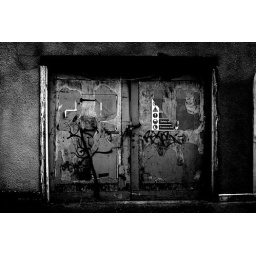
Old graffit door in Clifton in Black and white